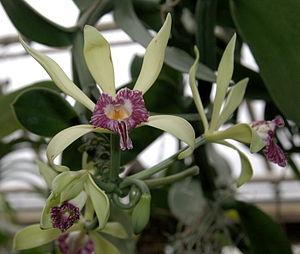
Vanilla imperialis est une espèce d'Orchidées du genre Vanilla.